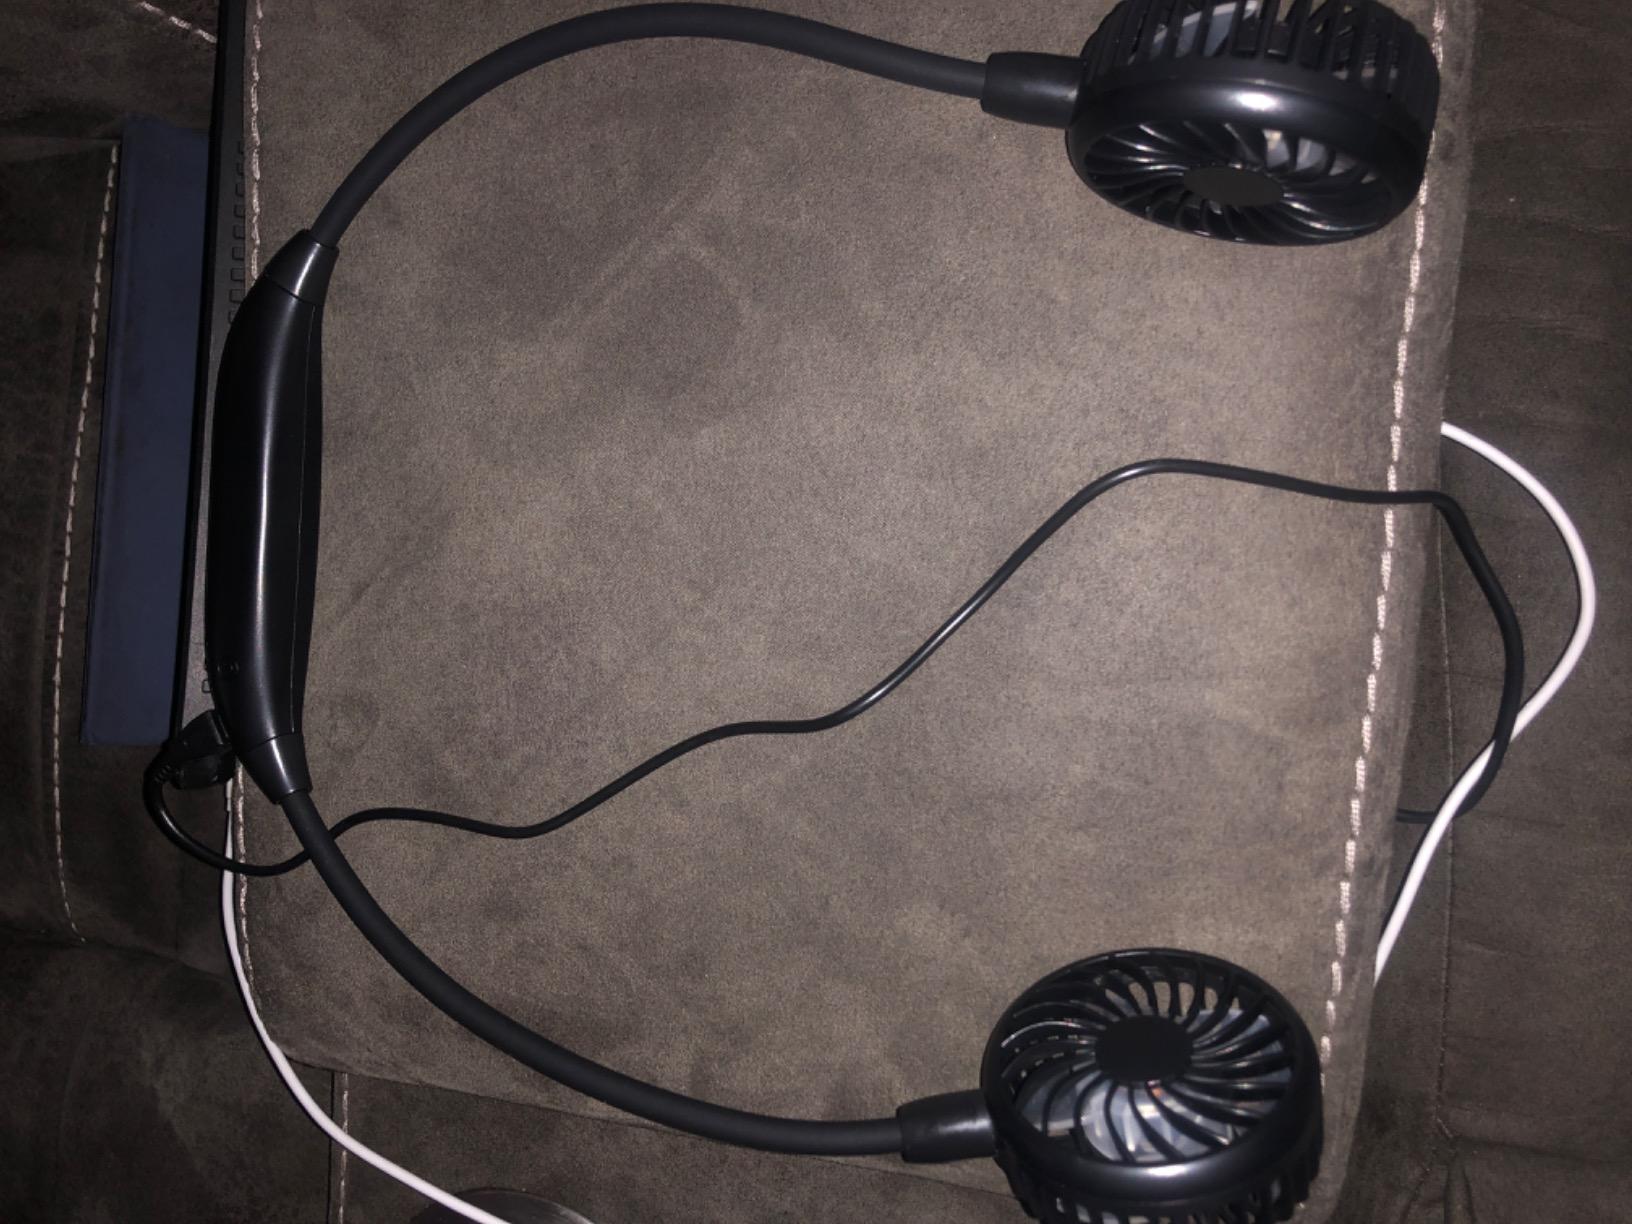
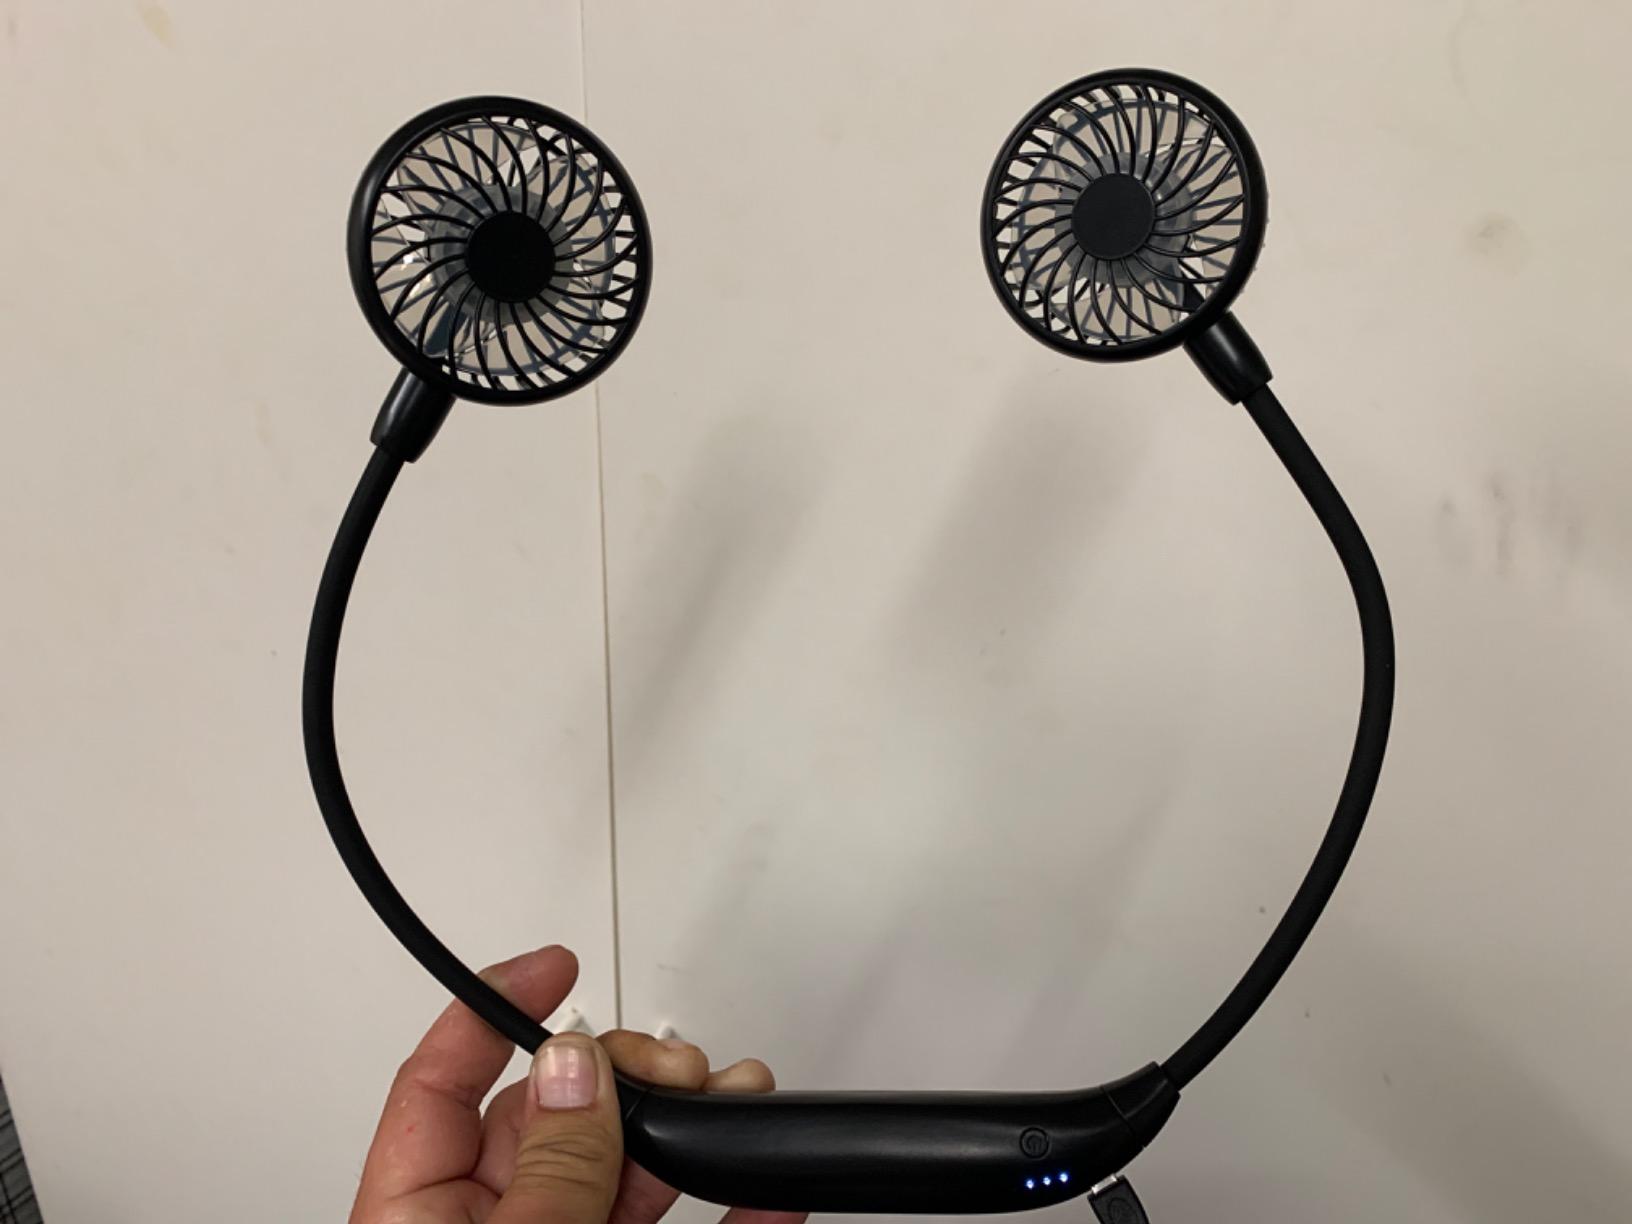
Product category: fan
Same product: yes